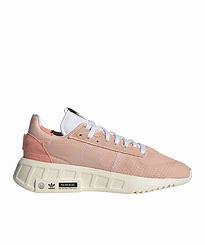
Brand: Adidas
Model: Geodiver Primeblue